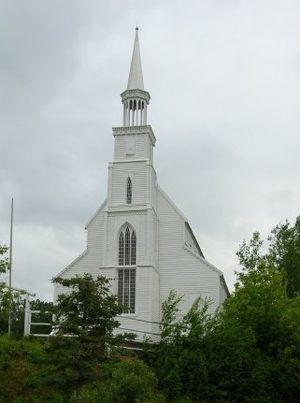
Église Holy Trinity à Stanley Mission, désigné lieu historique national en 1970
Voici la liste des lieux historiques nationaux du Canada situé en Saskatchewan. En mars 2011, on compte 44 lieux historiques nationaux en Saskatchewan, dont 11 sont administrés par Parcs Canada. De ce nombre, il faut rajouté aussi deux sites qui ont perdu leur désignations.
Cet article recense les lieux patrimoniaux de la Saskatchewan inscrits au répertoire des lieux patrimoniaux du Canada, qu'ils soient de niveau provincial, fédéral ou municipal.